Dragon Ball Z: Hyper Dimension

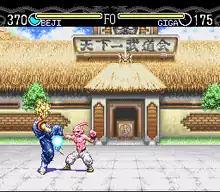
Gameplay screenshot of a match between Vegito and Kid Buu

Similar to the earlier "Butōden" entries on SNES, "Dragon Ball Z: Hyper Dimension" is a fighting game reminiscent of "Street Fighter II". Players fight against other characters in one-on-one matches and the fighter who manages to deplete the health bar of the opponent wins the bout and becomes the winner of the match. The title features three modes of play, however, the story mode is excluded in the European version. The roster consists of ten characters; Goku, Majin Vegeta, Gotenks, Gohan, Vegito, Piccolo, Majin Buu, Kid Buu, Frieza, and Perfect Cell.